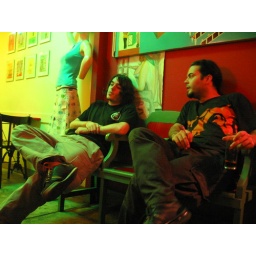
bus stop in a bar 5